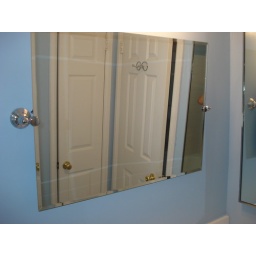
from shower side, door w the hook is main door, other is linen--taken in mirror